Ghushmeshwar Temple

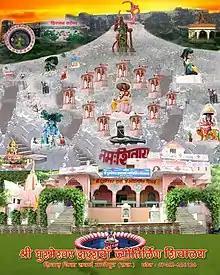

Ghushmeshwar is a Shiva temple, claimed by devotees to be the twelfth Jyotirlinga of Lord Shiva in the Hindu religion, which is located in the village of Shiwar, Rajasthan, India.